Premio Eugenio Espejo

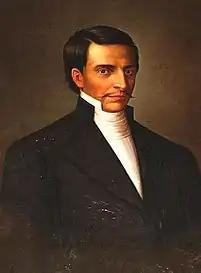

The Premio Nacional Eugenio Espejo ("Eugenio Espejo National Award") is the national prize of the nation of Ecuador. Decrees 677 and 699 (of August 1975 and September 1997, respectively) established the prize, which is conferred by the President of Ecuador. The Award is bestowed every other year. Finalists for receiving the award are put on a short list by the National Council of Culture, and grouped into five categories: